Automotive industry in Bulgaria

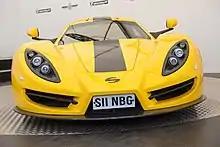
Sin R1

SIN Cars is a supercar manufacturer, founded SIN Cars Limited by the Bulgarian engineer and racing driver Rosen Daskalov in Great Britain in 2012. In 2015, the company started production of road Sin R1. The road-legal Sin R1 features a 6.2-litre V8 engine, producing 444 bhp and can reach 62 mph in 3.5 seconds. The company moved its headquarters to Munich, Germany and Ruse, Bulgaria.